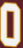
Number: 0